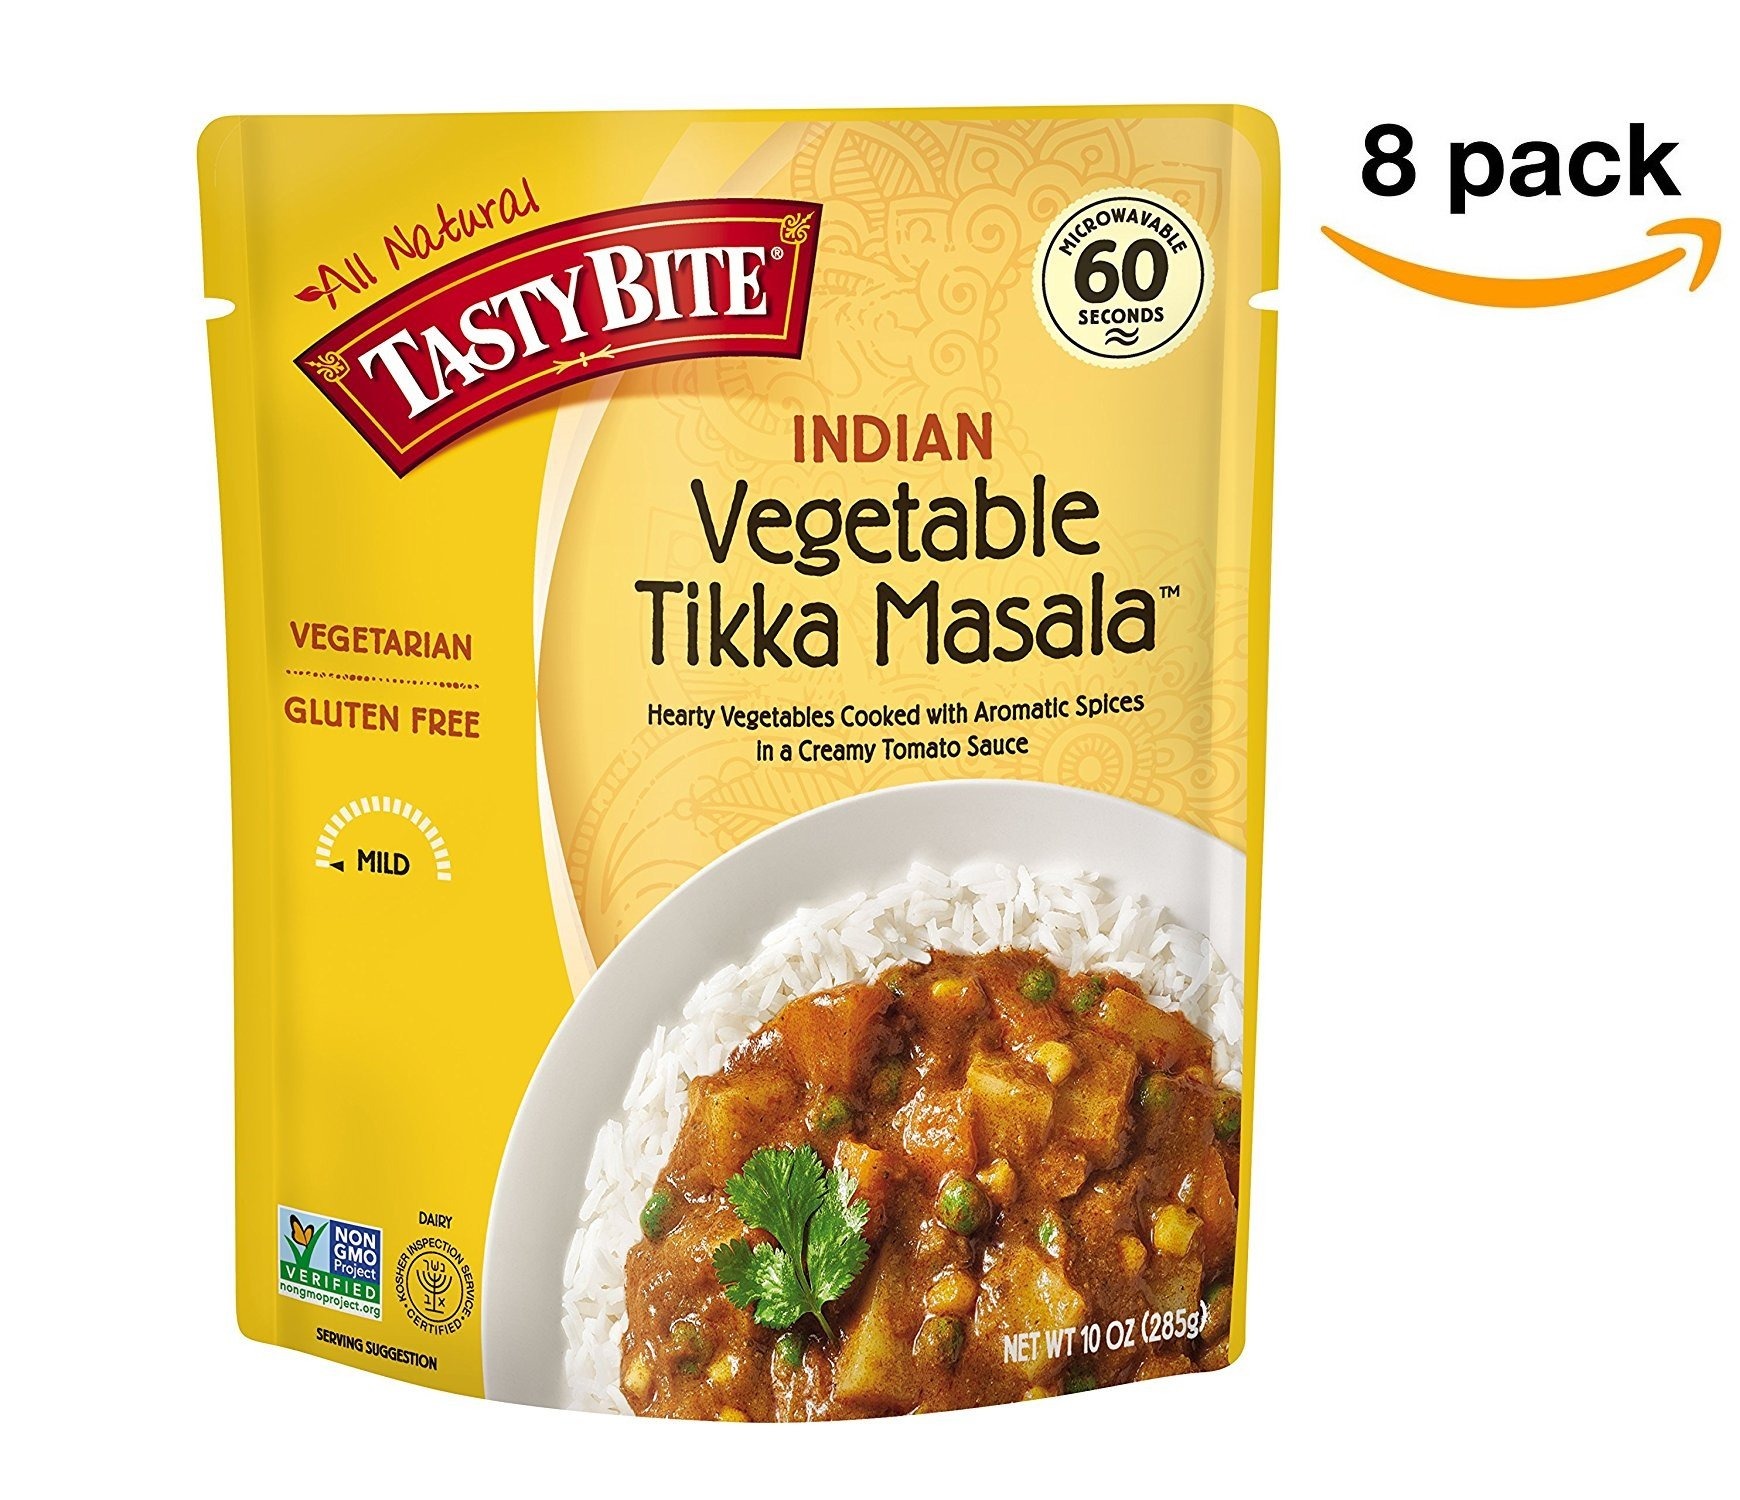
Item Name: Tasty Bite Vegetable Tikka Masala 10 Ounce (Pack of 8), Fully Cooked Indian Entrée with Vegetables & Aromatic Spices in Creamy Tomato Sauce, Vegetarian, Gluten Free, Ready to Eat
Value: 80.0
Unit: Ounce

Price: 24.99